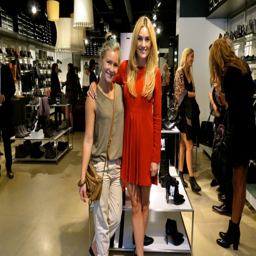
me with the girl of person